Atlas Grange Hall

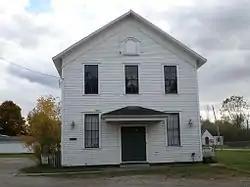
The building in October 2015

The Atlas Grange Hall in Atlas, Michigan is a historic building located at 8530 Perry Road in Atlas, Michigan that served as a Grange Hall, as a Town Hall, and as a post office. It was listed on the National Register of Historic Places in 1982 as part of a group nomination of Genesee County properties.